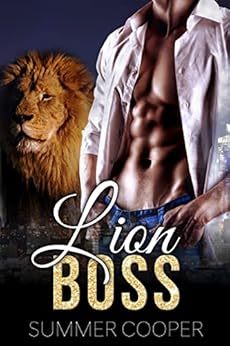
Lion Boss: A Lion Shifter Paranormal Romance Short Story
Category: Buy a Kindle
Review summercooper.com From the Author Get 10 FREE BOOKS now by signing up to Summer Cooper's mailing list. Visit summercooper.com Novels and novellas by Summer Cooper Jocked Up (Second Chance Secret Baby Romance)Sold To The Werewolf (Werewolf Romance)Bad War (Military Paranormal Romance)Bearly A Witch (Billionaire Romance) King From The Sky (Scifi Shifter Romance) Short stories by Summer Cooper Kidnapped by 2 Men (Menage Romance)Lion Boss (Lion Shifter Romance)Bear Beast (Romance Collection)Shared by 2 Men (Menage Romance)Bear Attack (Shifter Romance)Wild Fight (Contemporary Romance)
Features: Meet Mike Allaster.The new boss of Club Regalia.The richest guy in town with looks that could melt your soul. | JULIA | I try to ignore that muscle-covered body under his shirt, that my big beautiful body is aching for the touch of his large hands. I pretend that I don’t wish that he would just take me to the back alley and have his way with me. He is gorgeous, he is even hotter in real life. All those videos and pictures of him online really don’t do him justice. But he hates me! From the day he took over Club Regalia, he’s been picking on me! It isn’t like I don’t know how to do the job that I do EVERY SINGLE DAY! But I’m so attracted to him that I just can’t function properly whenever he is in the room. What the hell is wrong with me? | MIKE | I want her. All I can think about is to run my fingers over her skin, to smell her hair, to taste that beautiful sexy mouth of hers and, of course, to do all kinds of naughty things with her. Maybe buying this stupid club was a mistake. I’ve got better things to do. I’ve got other businesses to run. But I just can’t stay away from this place. Everyone in the business world knows that I bought a small bar and I must put on a good show. But she is just unbelievably distracting! It’s so damn cute when she messes things up, especially when she bends down to clean up the mess she made... I want her. But my real identity is most definitely too dark for her. But I only want her!Author’s Note: This book contains mature language and themes, intended for adults only!